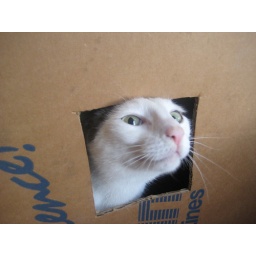
cat in a box